Communist Party of Portugal (in Construction)

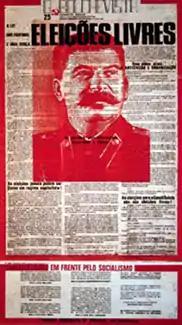
PCP (ec) poster, calling for electoral boycott

Communist Party of Portugal (in construction) (in Portuguese: "Partido Comunista de Portugal (em construção)") was a communist party in Portugal. PC de P (ec) existed around 1975. It published "O Bolchevista".